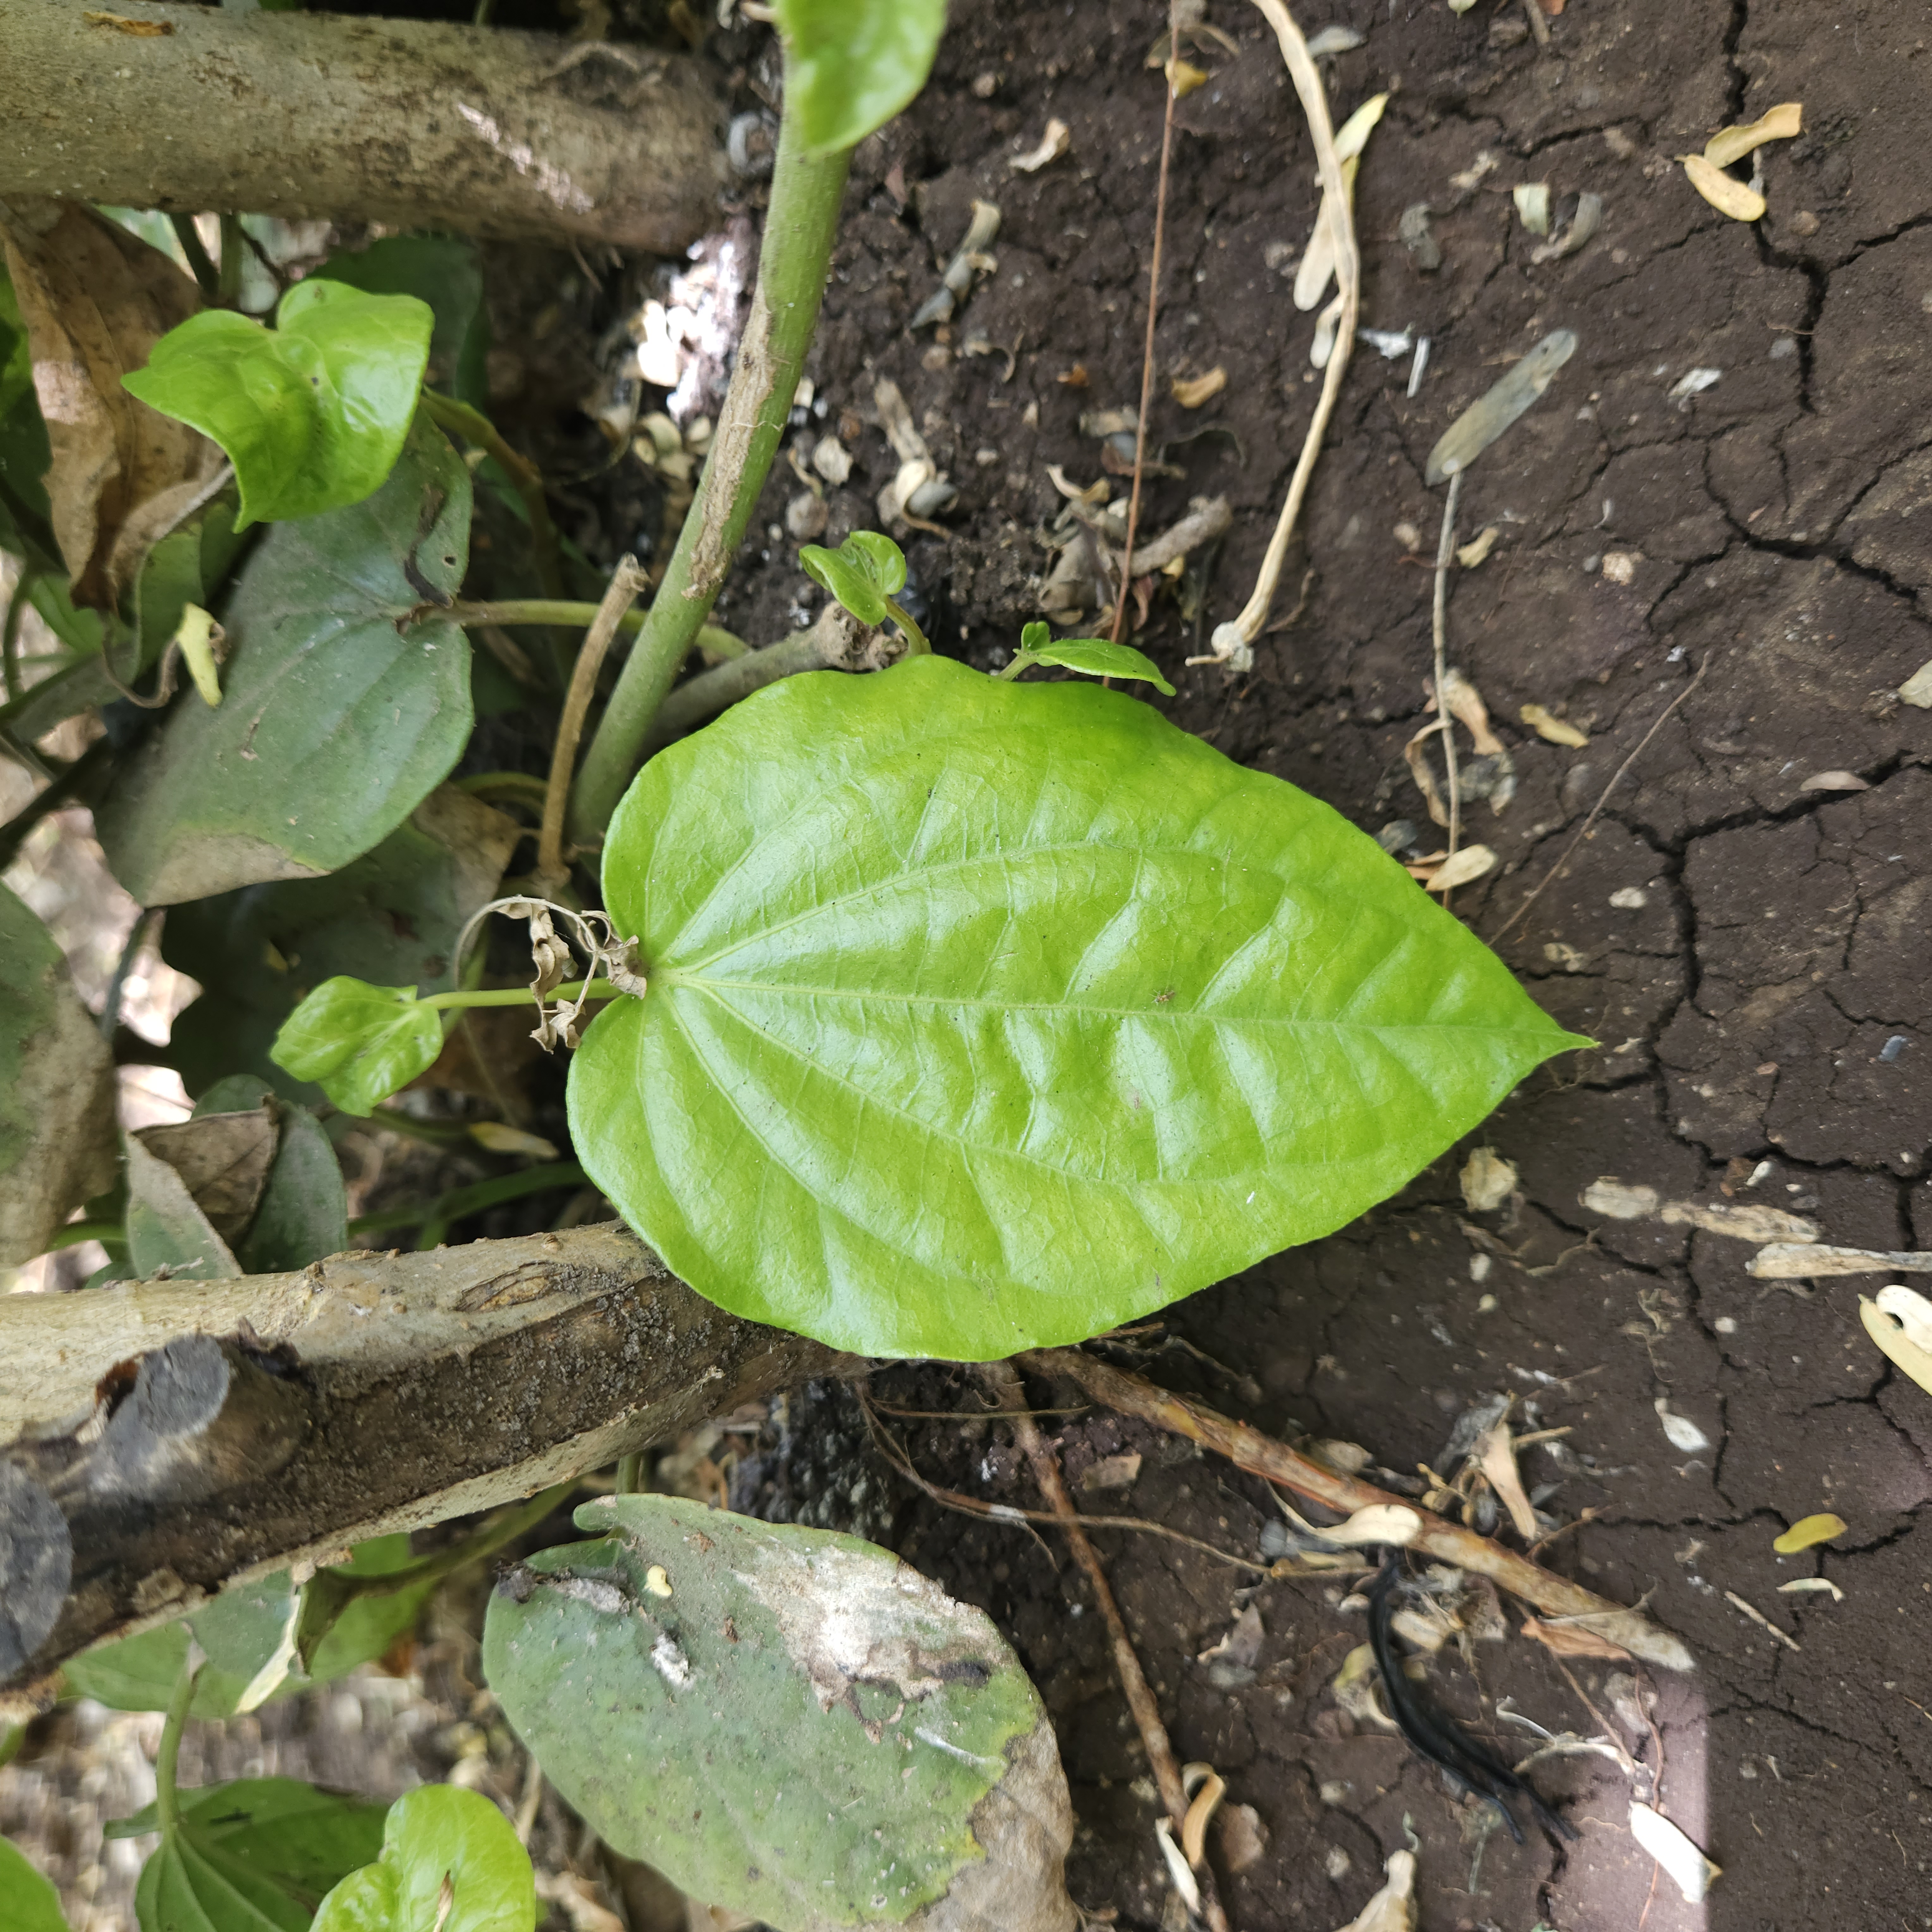
Label: Healthy